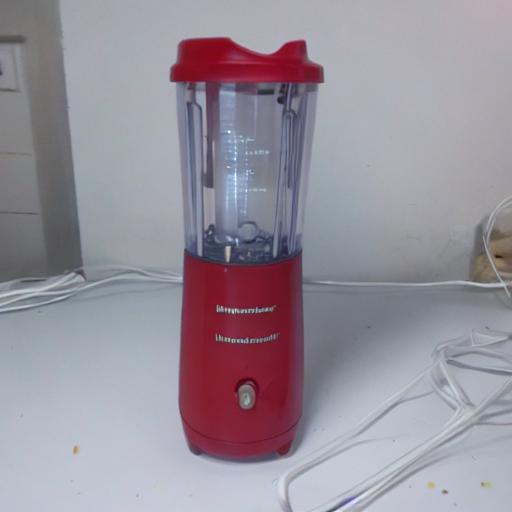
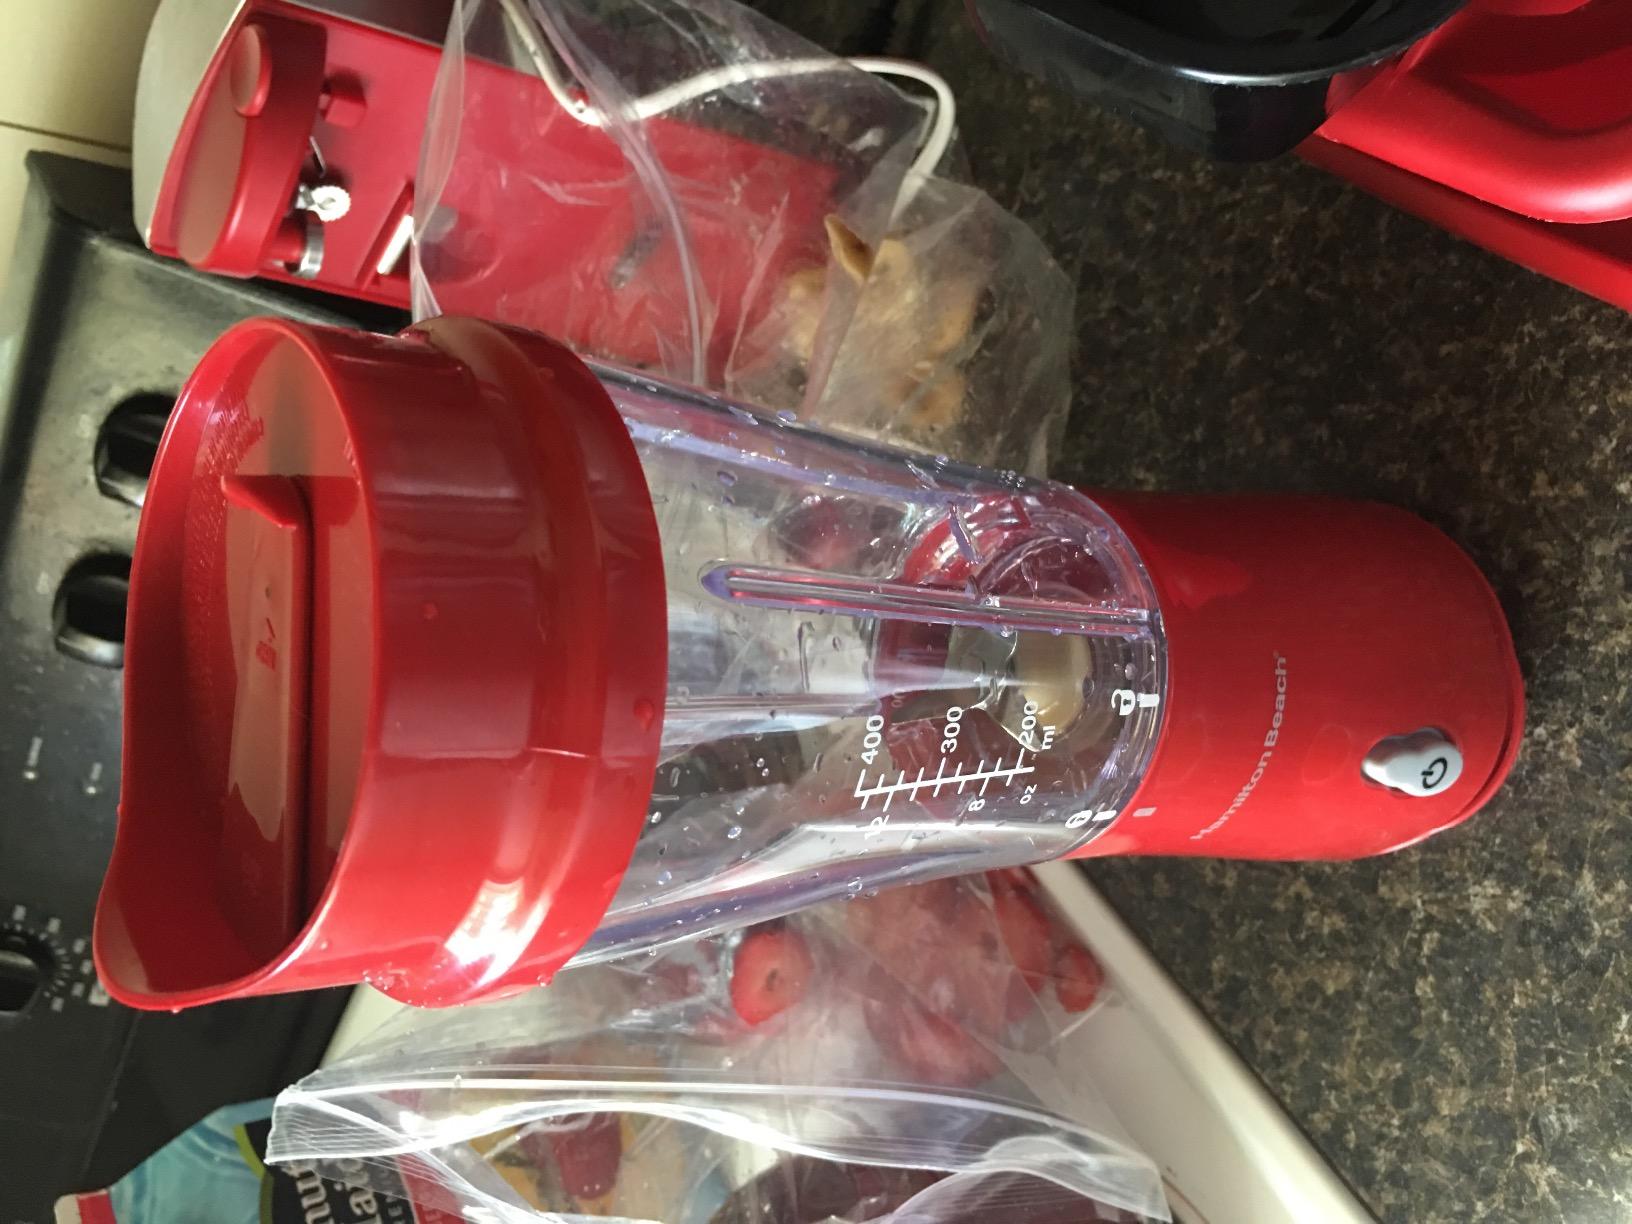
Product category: items_blender
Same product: no